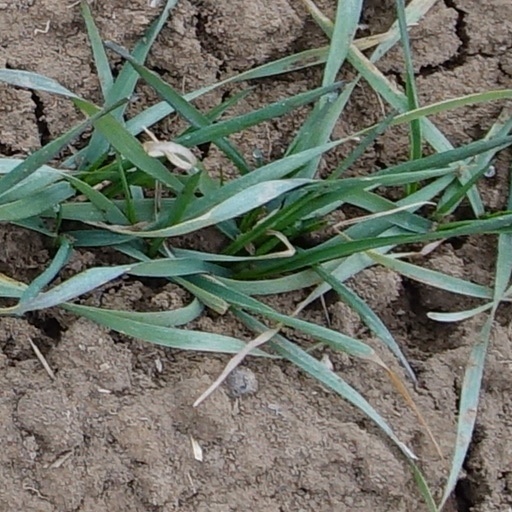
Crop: wheat